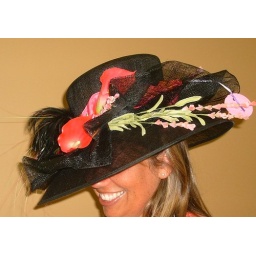
med brim, sinamay with calla lilies in coral, orange, shades of pink and lime green. sinamay ruffle embellishes brim and bowl